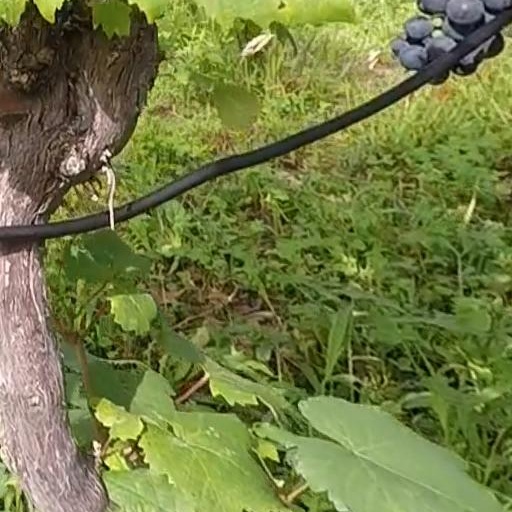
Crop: grape